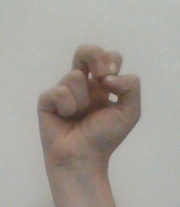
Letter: gaaf